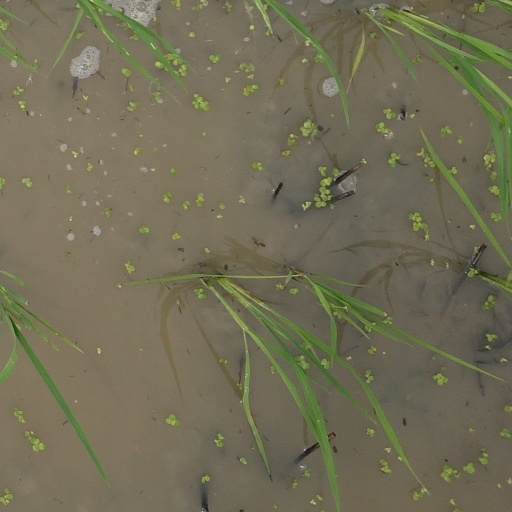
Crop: rice